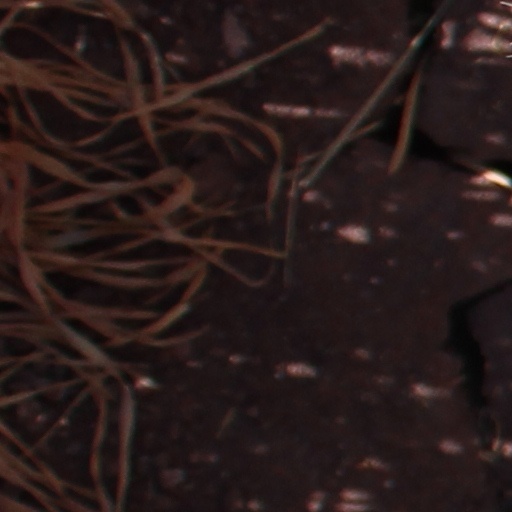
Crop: wheat